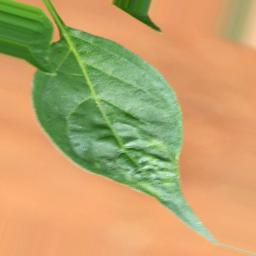
Label: mites_and_trips